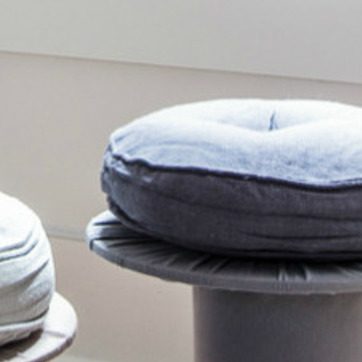
Material: fabric